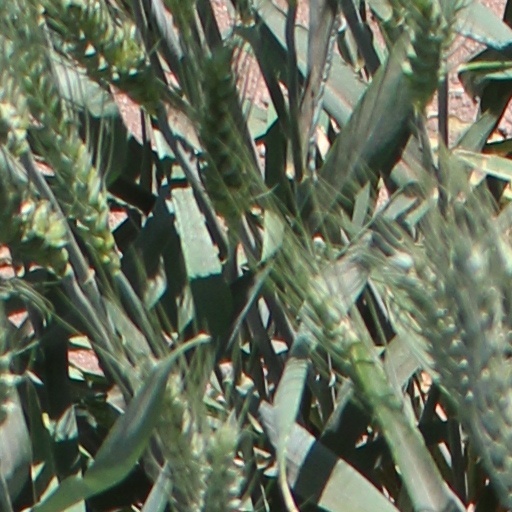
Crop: wheat